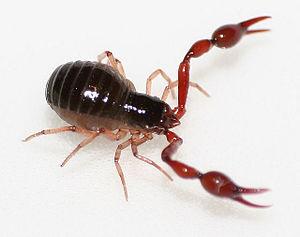
Neobisium sylvaticum est une espèce de pseudoscorpions de la famille des Neobisiidae.
Les Iocheirata sont un sous-ordre de pseudoscorpions.